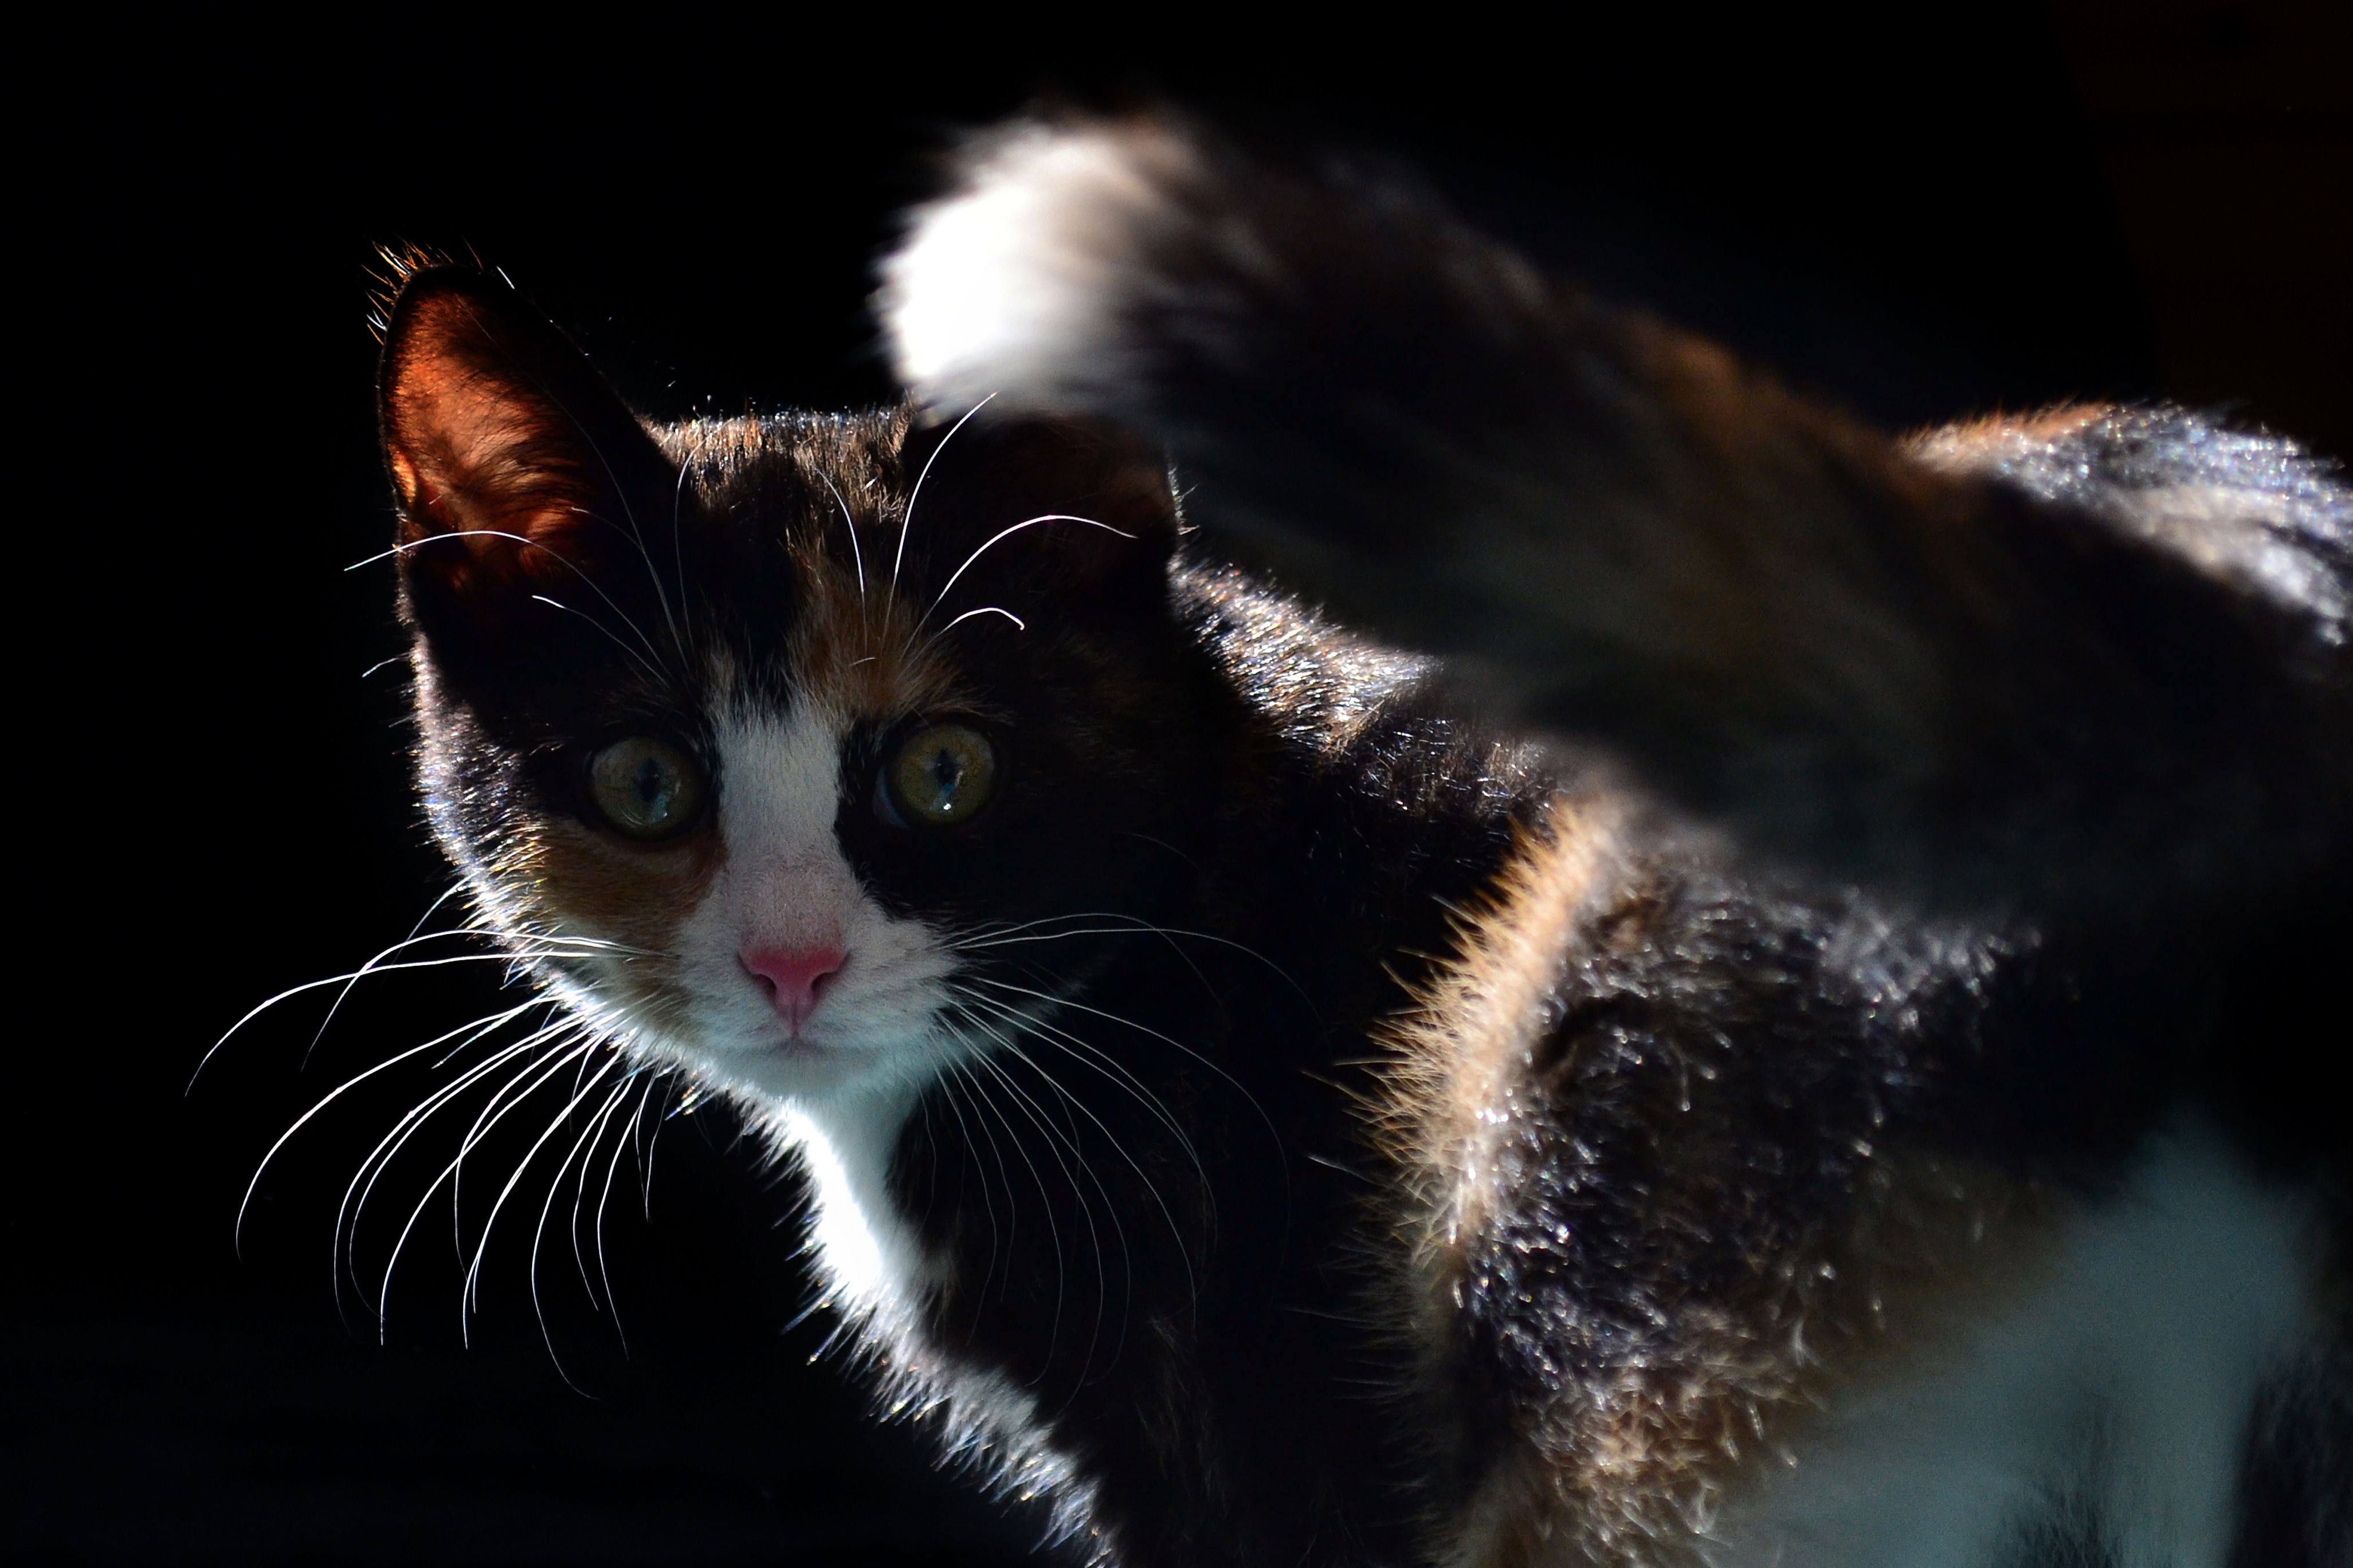
animal, cute, pet, kitten, cat, mammal, black, close up, nose, whiskers, fun, vertebrate, funny, domestic, adorable, macro photography, small to medium sized cats, cat like mammal